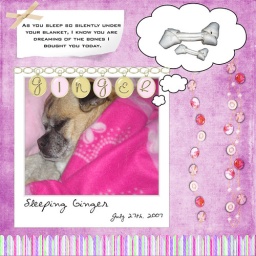
A scrapbook page I made of my dog sleeping away in her bed.